History of hang gliding

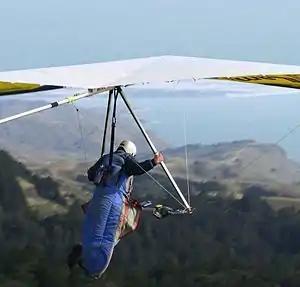
High performance hang glider launch, 2006.

The extreme nature of foot-launched hang gliding appealed to the freewheeling culture of the early 1970s across America more as an expression of freedom than an air sport. Popularity was further fueled by the distribution of specialized international publications such as the "Low & Slow" magazine founded in 1971, "Hang Glider Weekly" and "Ground Skimmer" in 1972 and "Glider Rider" in 1975. Hang gliding was simultaneously promoted by major international publications such as "Popular Mechanics", "Popular Science" and the "Life" magazine, all three magazines distributed worldwide in 1971; the "Sky Riders" hang gliding movie was released in 1976 with a powerful effect. The British "SkyWings" magazine has been published monthly since 1975 and "Cross Country", the first truly international hang gliding magazine began publication in 1988.